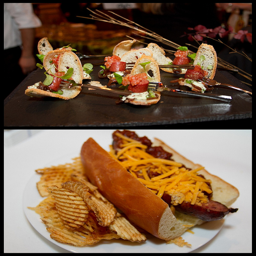
one picture with i don't know and the other picture has smoked sausage on a bun with cheese and chips
Two photos containing food with hot dogs and pastries.
There are different types of food set up on tables.
A picture of a sliced sausage in a bun on a plate with chips above a picture of sliced sausages on forks.
Top picture is some fancy hors d'oeuvre and the bottom picture is a cheese chili hotdog with potato chips